Killyhevlin Hotel

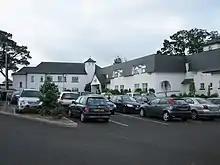

Killyhevlin Hotel is a hotel situated 1 km from Enniskillen, County Fermanagh, Northern Ireland, just off the main A4 Dublin Road. It is a four star 70-bedroom hotel, with restaurant, spa, swimming pool and health club, on the shores of Lough Erne, surrounded by private grounds and gardens. The hotel was originally owned by Raymond B McCartney who was also the entrepreneur who began the Lough Erne Hotel, Kesh and the Belmore Court & Motel, Enniskillen. It has been owned and managed by the Watson family since 1976, who began a major expansion and rebranding initiative in 2004.